Nitrogen laser

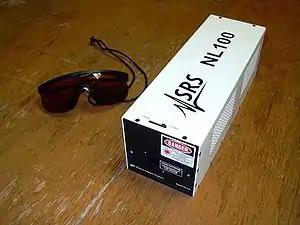
A 337nm wavelength and 170 μJ pulse energy 20 Hz cartridge nitrogen laser

A nitrogen laser is a gas laser operating in the ultraviolet range (typically 337.1 nm) using molecular nitrogen as its gain medium, pumped by an electrical discharge.